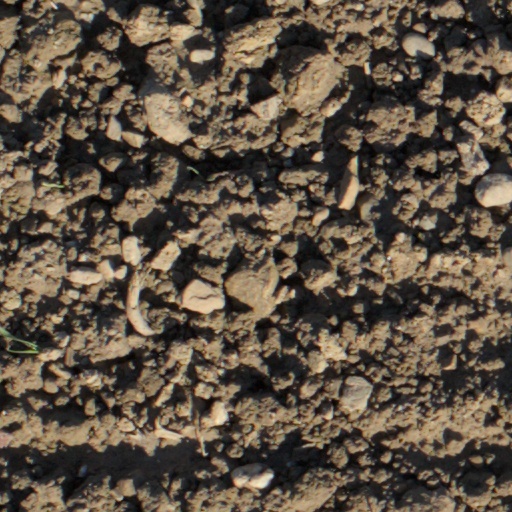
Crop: wheat